Ancient Northeast Asian

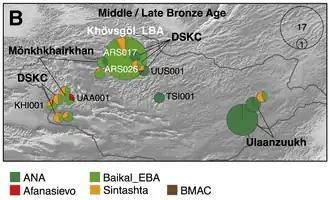
Khövsgöl LBA in the Middle-Late Bronze Age (1400 to 1100 BC) in Mongolia. Khövsgöl LBA is essentially composed of Baikal EBA ancestry (itself essentially Ancient Northeast Asian, ANA , with a small admixture from Ancient North Eurasian), and a relatively small admixture from a Sintashta-like source .

The Paleolithic origins of Ancient Northern East Asians (ANEA) are not well clarified, mainly due to the lack of archaeological specimens. So far, the oldest populations for which genomic data have been obtained are the "Basal East Asian" Tianyuan man ( BP), as well as the Amur33K (c. 33,000 BP) samples from Northern China and the Amur region respectively. These Basal East Asian populations are not directly ancestral to later Northern East Asians, but represent a deeply diverged branch, next to the Hoabinhian, Jōmon, and Longlin/Guangxi ancestries. Ancient Northern East Asians are closer related to Ancient Southern East Asians, with them having diverged at least 19,000 years ago to as early as 26,000 years ago. When and how this type of ancestry replaced the earlier Tianyuan-like ancestry is not known, but ANEA ancestry became dominant in the Amur region at least 19,000 years ago.